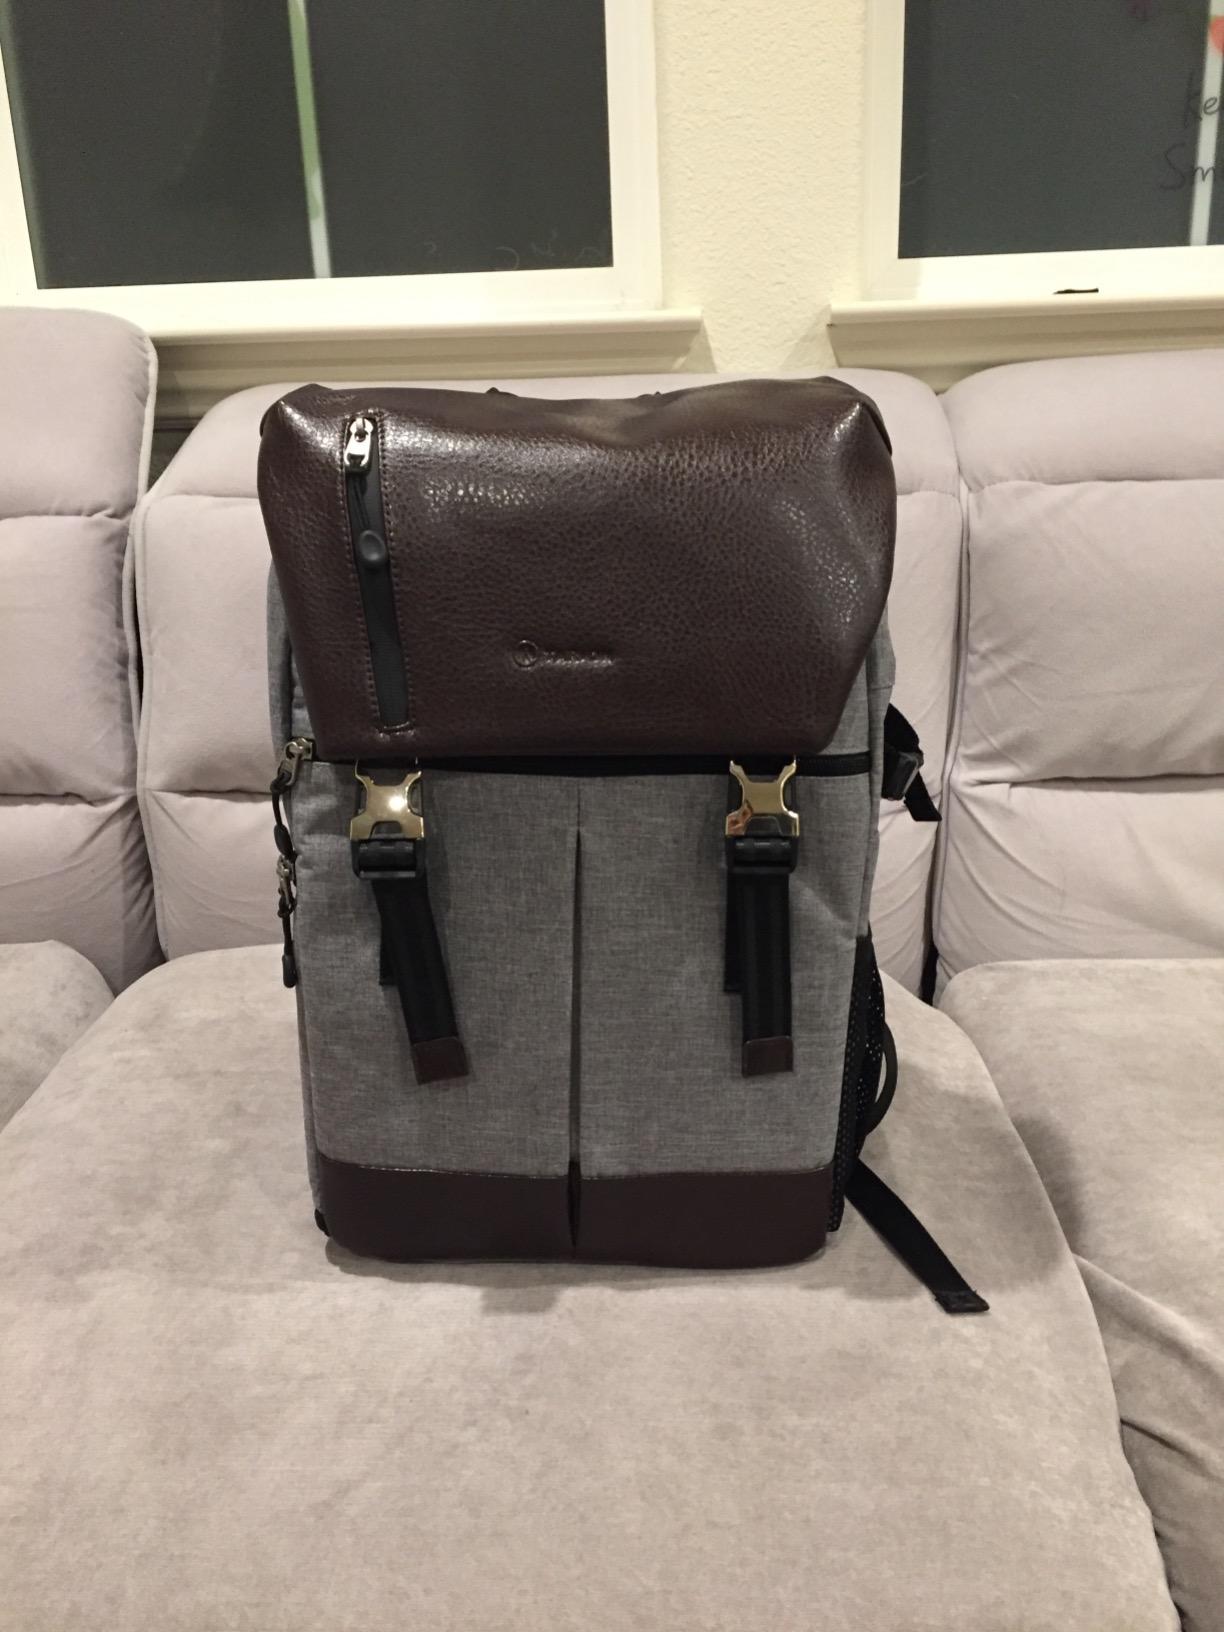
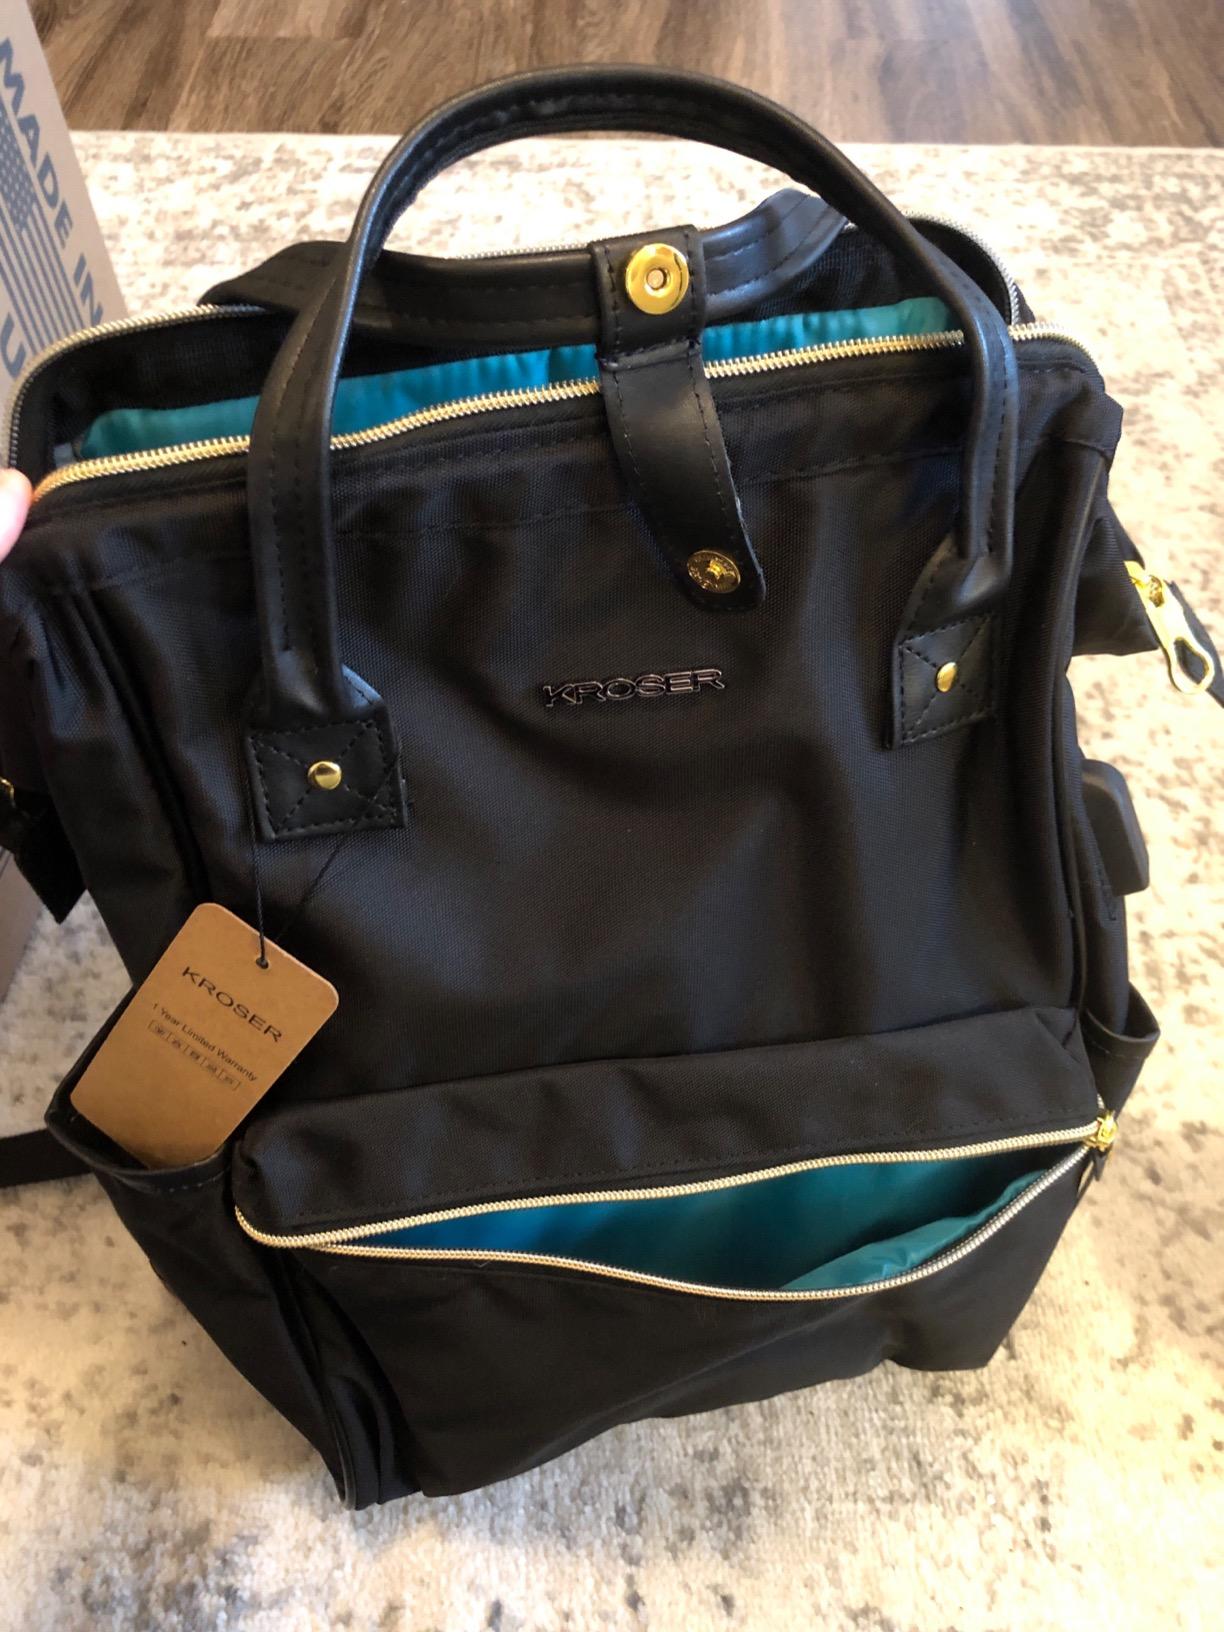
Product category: bag
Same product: no